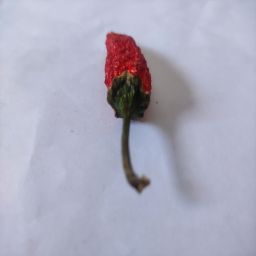
Crop: New Mexico Green Chile
Quality: Dried